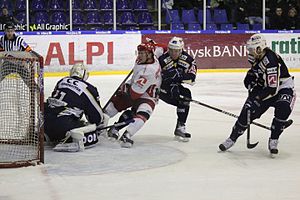
Superisligaen 2010-11
Spillere under kamp mellem Herning Blue Fox og Rødovre Mighty Bulls - 15/3-11. Herning vandt kampen 4-0
AL-Bank Ligaen 2010-2011 var turneringen om det 54. DM i ishockey for mænd. Turneringen indledtes med et grundspil, hvor de 8 hold hver spillede 39 kampe. Herefter gik nr. 1-6 videre til slutspillet med kvartfinalepuljer, der blev spillet alle-mod-alle, semifinaler og finale, som blev spillet bedst af 7 kampe, og en bronzekamp over to kampe.